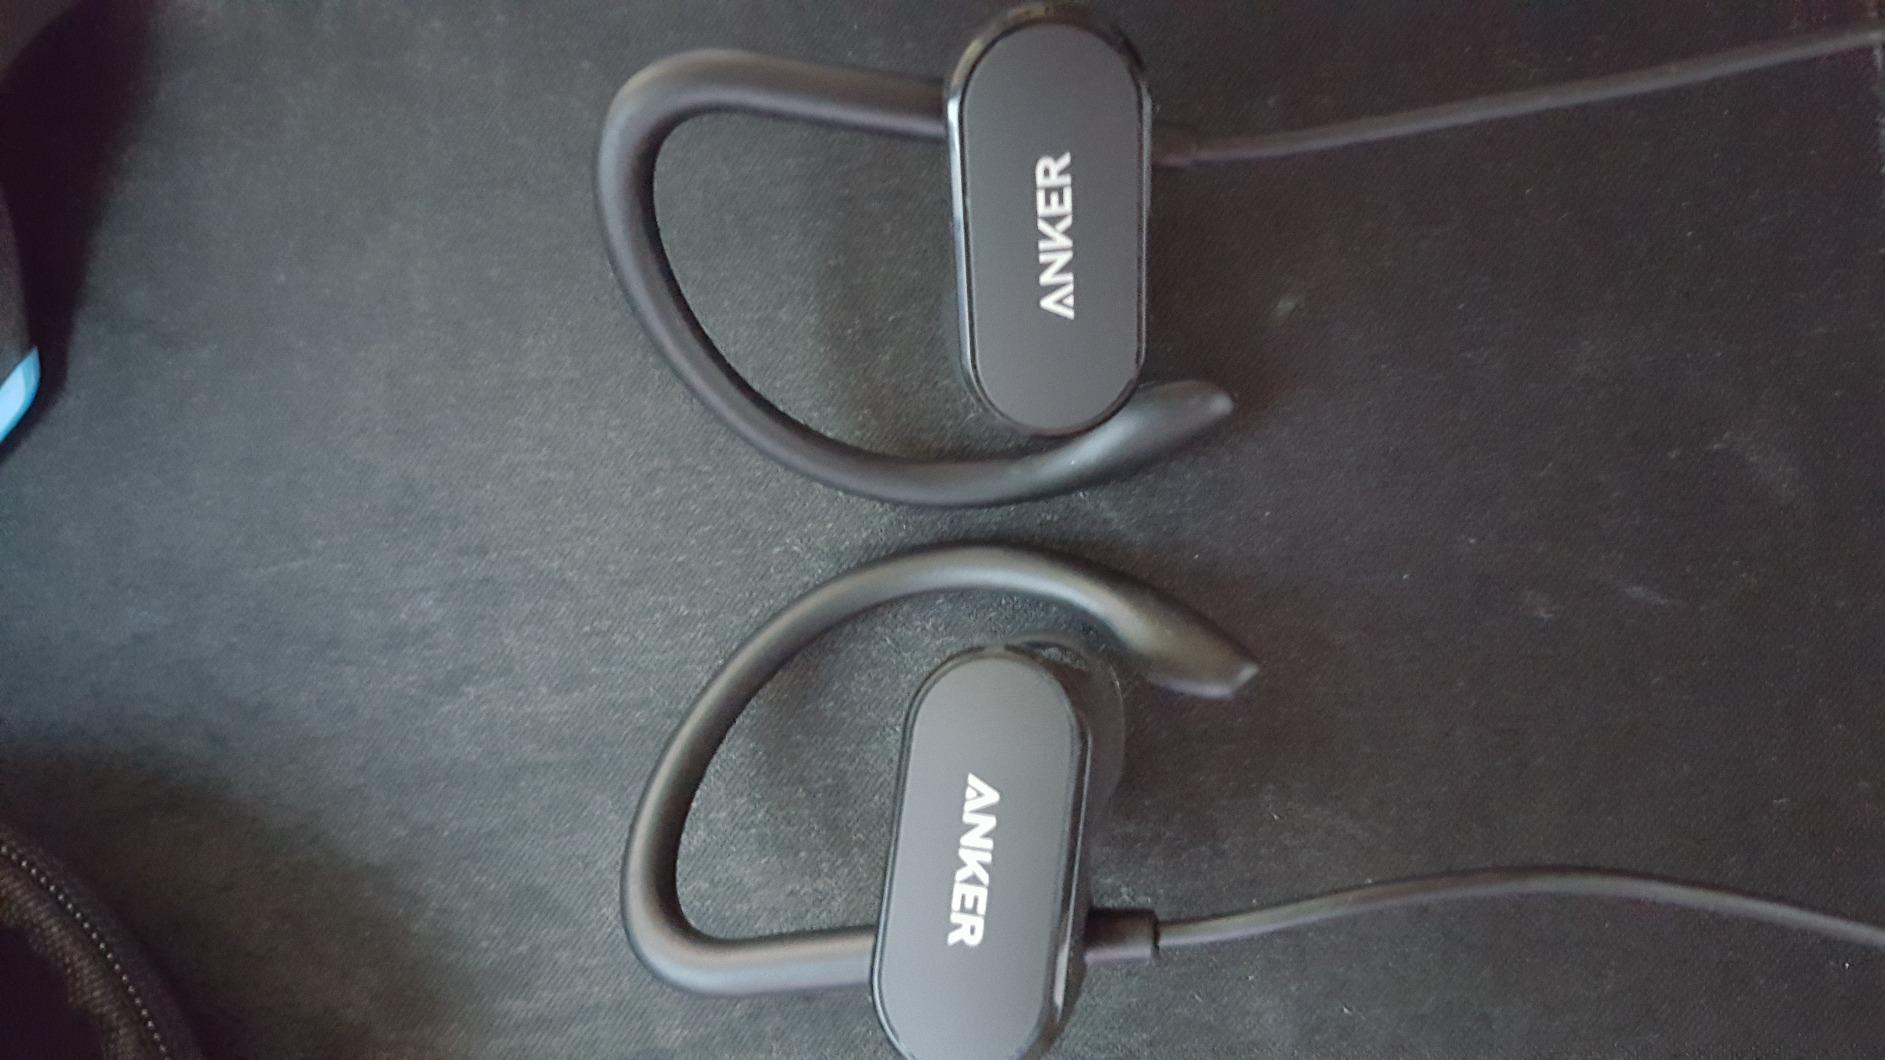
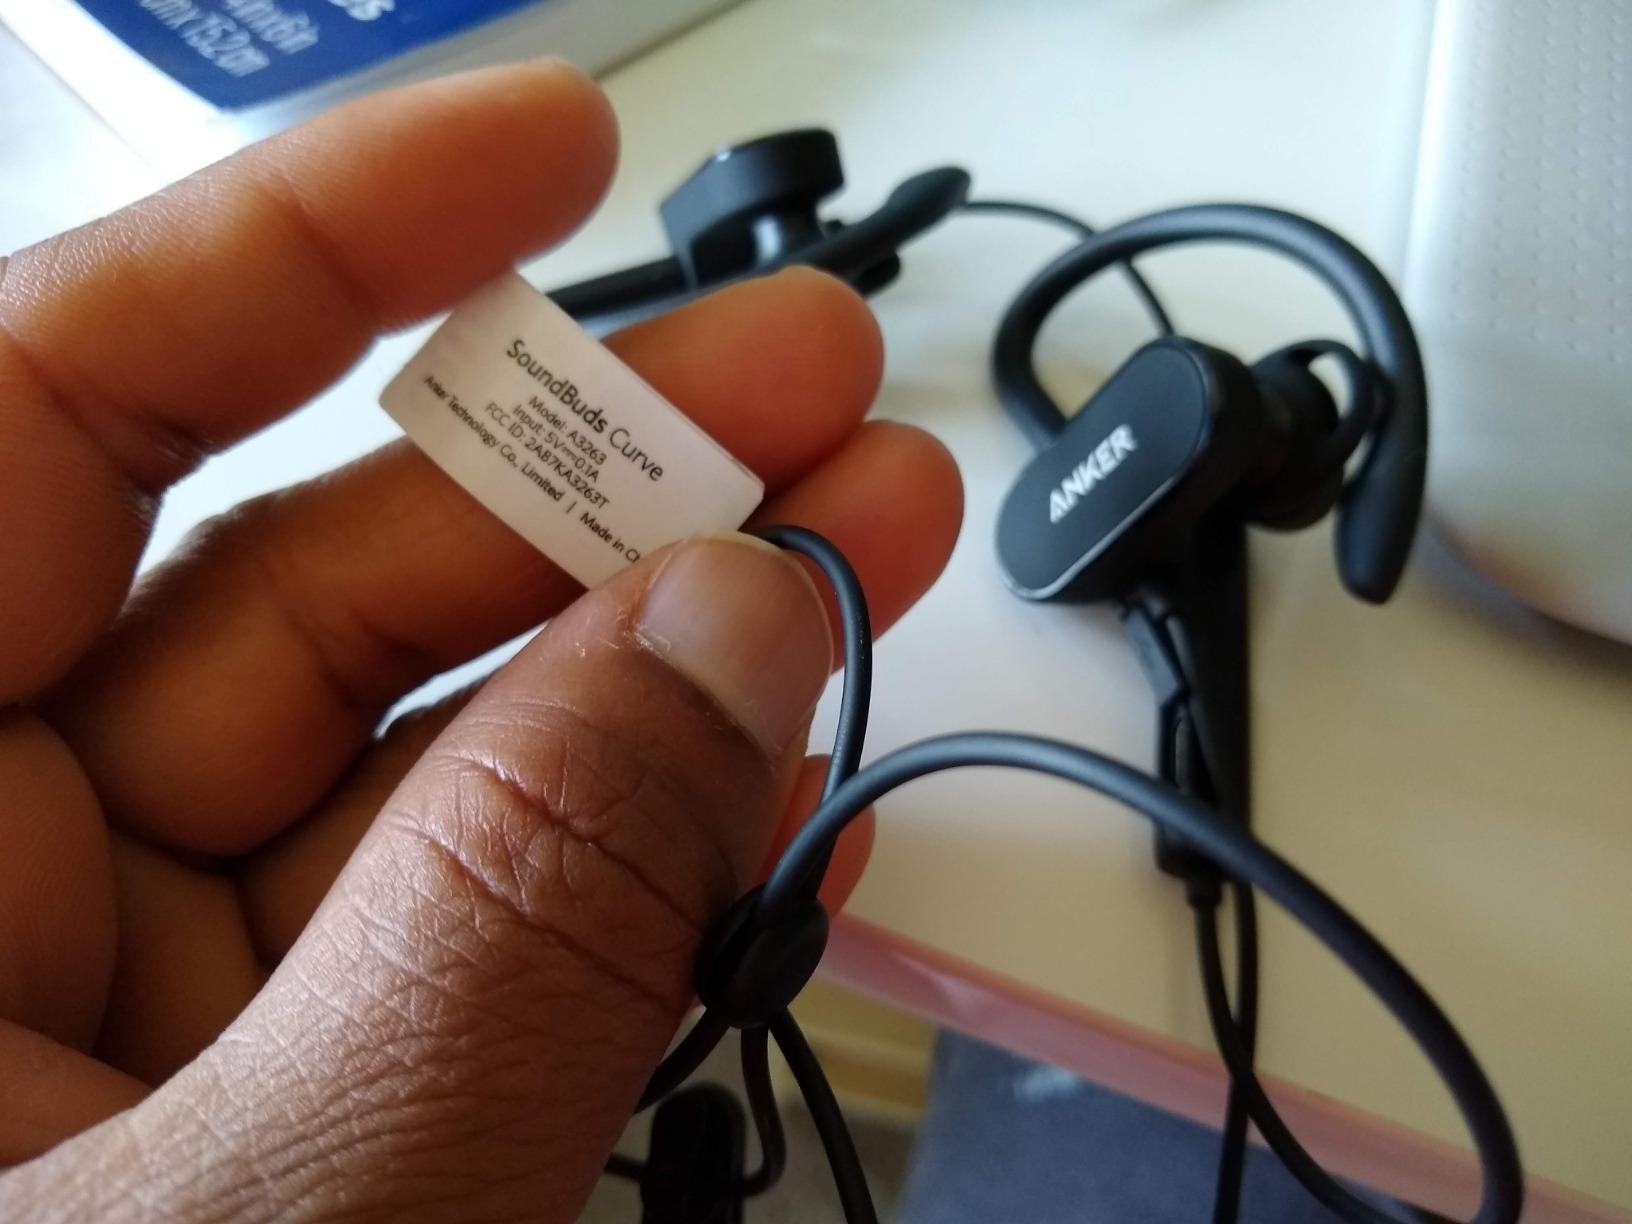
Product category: headphones
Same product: yes